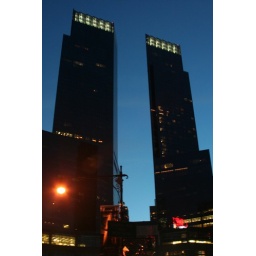
TImewarner building and Trump's tower in NY.